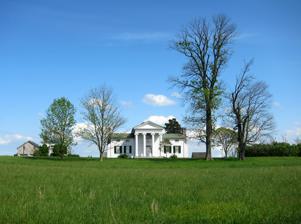
Building: Erin (Front Royal, Virginia)
Country: United States of America
Year built: 1848
Historic home near Front Royal, Warren County, Virginia United States historic place Erin U.S. National Register of Historic Places U.S. Historic district Contributing property Virginia Landmarks Register Show map of Shenandoah Valley Show map of Northern Virginia Show map of Virginia Show map of the United States Location NE of Front Royal on U.S. 340/522, near Front Royal, Virginia Coordinates 39°01′21″N 78°09′35″W / 39.02250°N 78.15972°W / 39.02250; -78.15972 Area 36 acres (15 ha) Built 1848 ( 1848 ) Architectural style Greek Revival, Ionic;three-part Palladian Part of Rockland Rural Historic District ( ID15000809 ) NRHP reference No. 79003093 VLR No. 093-0003 Significant dates Added to NRHP December 28, 1979 Designated CP November 17, 2015 Designated VLR October 16, 1979 Erin is a historic home located near Front Royal , Warren County, Virginia . It was built in 1848, and is a three part Palladian plan dwelling with a two-story central section and 1 + 1 ⁄ 2 -story flanking wings.  The front facade features a two-story tetrastyle pedimented portico in the Greek Ionic order .  The frame dwelling has impressive Greek Revival detailing on both its exterior and interior.  Also on the property are the contributing kitchen, law office , dairy, meat smokehouse , chicken house, and granary . It was listed on the National Register of Historic Places in 1979, and was listed again as part of the Rockland Rural Historic District in 2015. References